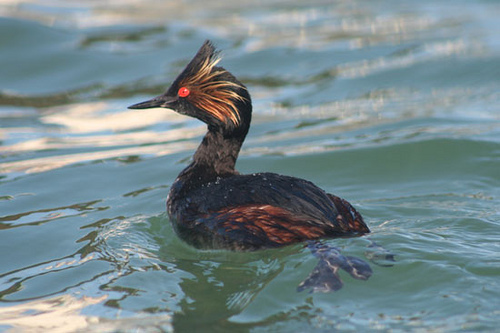
this is a black and brown bird with a red eye and a pointy beak.
bird has brown body feathers, dark breast feather, and black beak
this bird has a short, narrow, black bill, black feet, and a brown cheek patch.
a bird with black and orange on the wingbars and a orange eyering
this bird is black and brown in color with a sharp black beak, and red eye rings.
this bird has wings that are black and has orange eyes
this lack bird has brown cheek patches that stick out and up and a red eye.
a large bird with a black covering and orange eye.
this bird is black and red with a very bright red eye and a small but long pointed black bill.
a bird with a black wings, belly and breast and long neck and the bill is long and pointed
Species: Eared Grebe